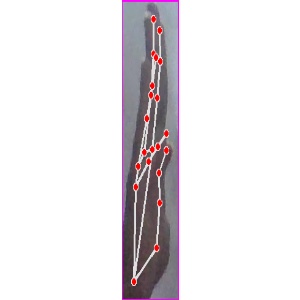
अक्षर: द